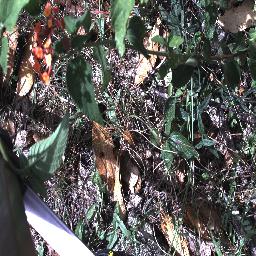
Label: lantana